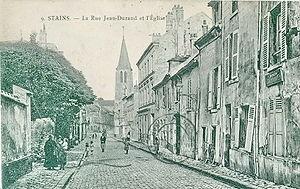
carte postale ancienne éditée par Labre, N°9Stains - La rue Jean Durand et l'Eglise
Stains est une commune française, située dans le département de la Seine-Saint-Denis en région Île-de-France, membre de la Métropole du Grand Paris. Ses habitants sont appelés les Stanois et les Stanoises.
L'église Notre-Dame-de-l'Assomption est une église située à l'angle de la rue Carnot et de la rue du Repos à Stains en Seine-Saint-Denis, et dédiée à l'Assomption de la Vierge Marie. Elle dépend du diocèse de Saint-Denis.